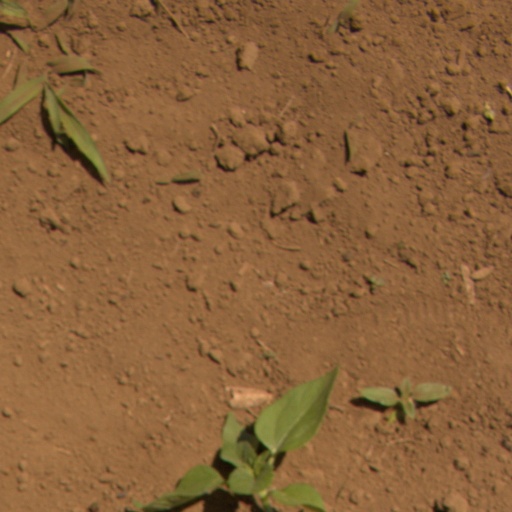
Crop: Jerusalem artichoke